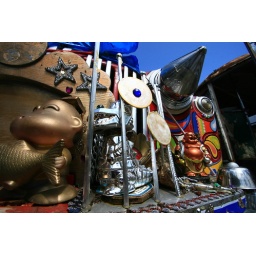
Fantastic art on the bumper of an old van under a blue tarp.